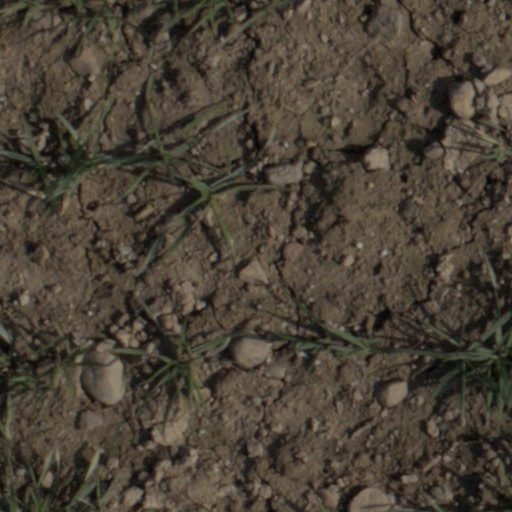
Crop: wheat